Roos af Hjelmsäter family

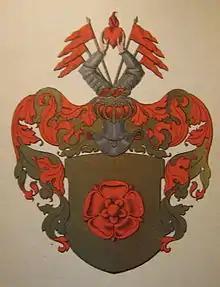
Roos af Hjelsäter coat of arms

The Sudreim clan ("Sudreimsætten") was originally a part of the Norwegian nobility. Its progenitor, lendmann Åge Varg of Sørum in Romerike (ca. 1110-ca. 1150), was married to a daughter of King Harald IV Gille of Norway.